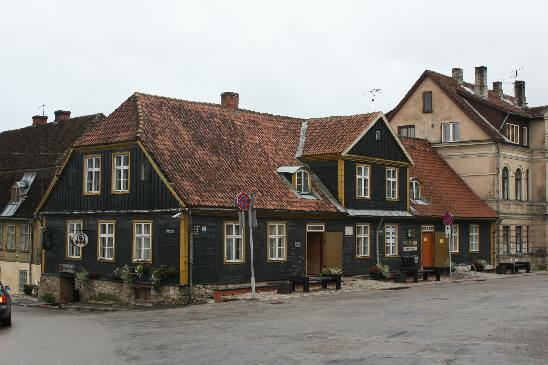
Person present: No